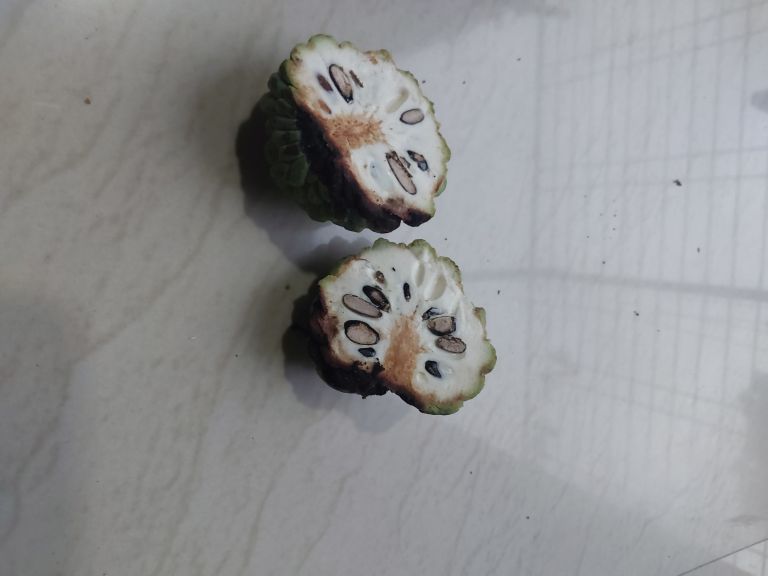
Disease label: Diplodia Rot